Graphium teredon

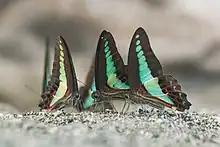
Graphium Teredon in Puddling in Buxa Tiger reserve

The list of larval food plants also include "Alseodaphne semecarpifolia", "Cinnamomum camphora", "Cinnamomum macrocarpum", "Cinnamomum malabathrum", "Litsea chinensis", "Polyalthia longifolia", "Miliusa tomentosa", "Persea macrantha" and "Michelia doltospa".